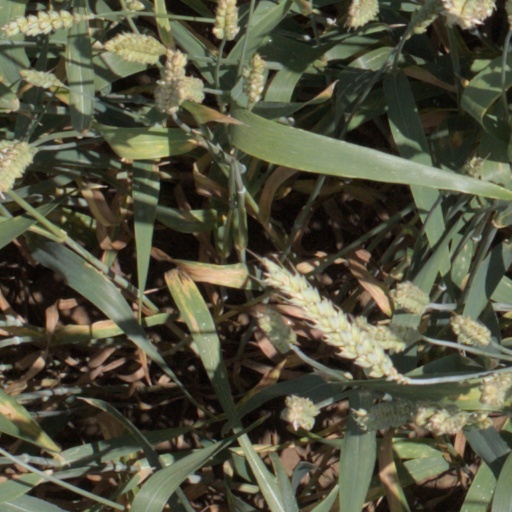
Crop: wheat